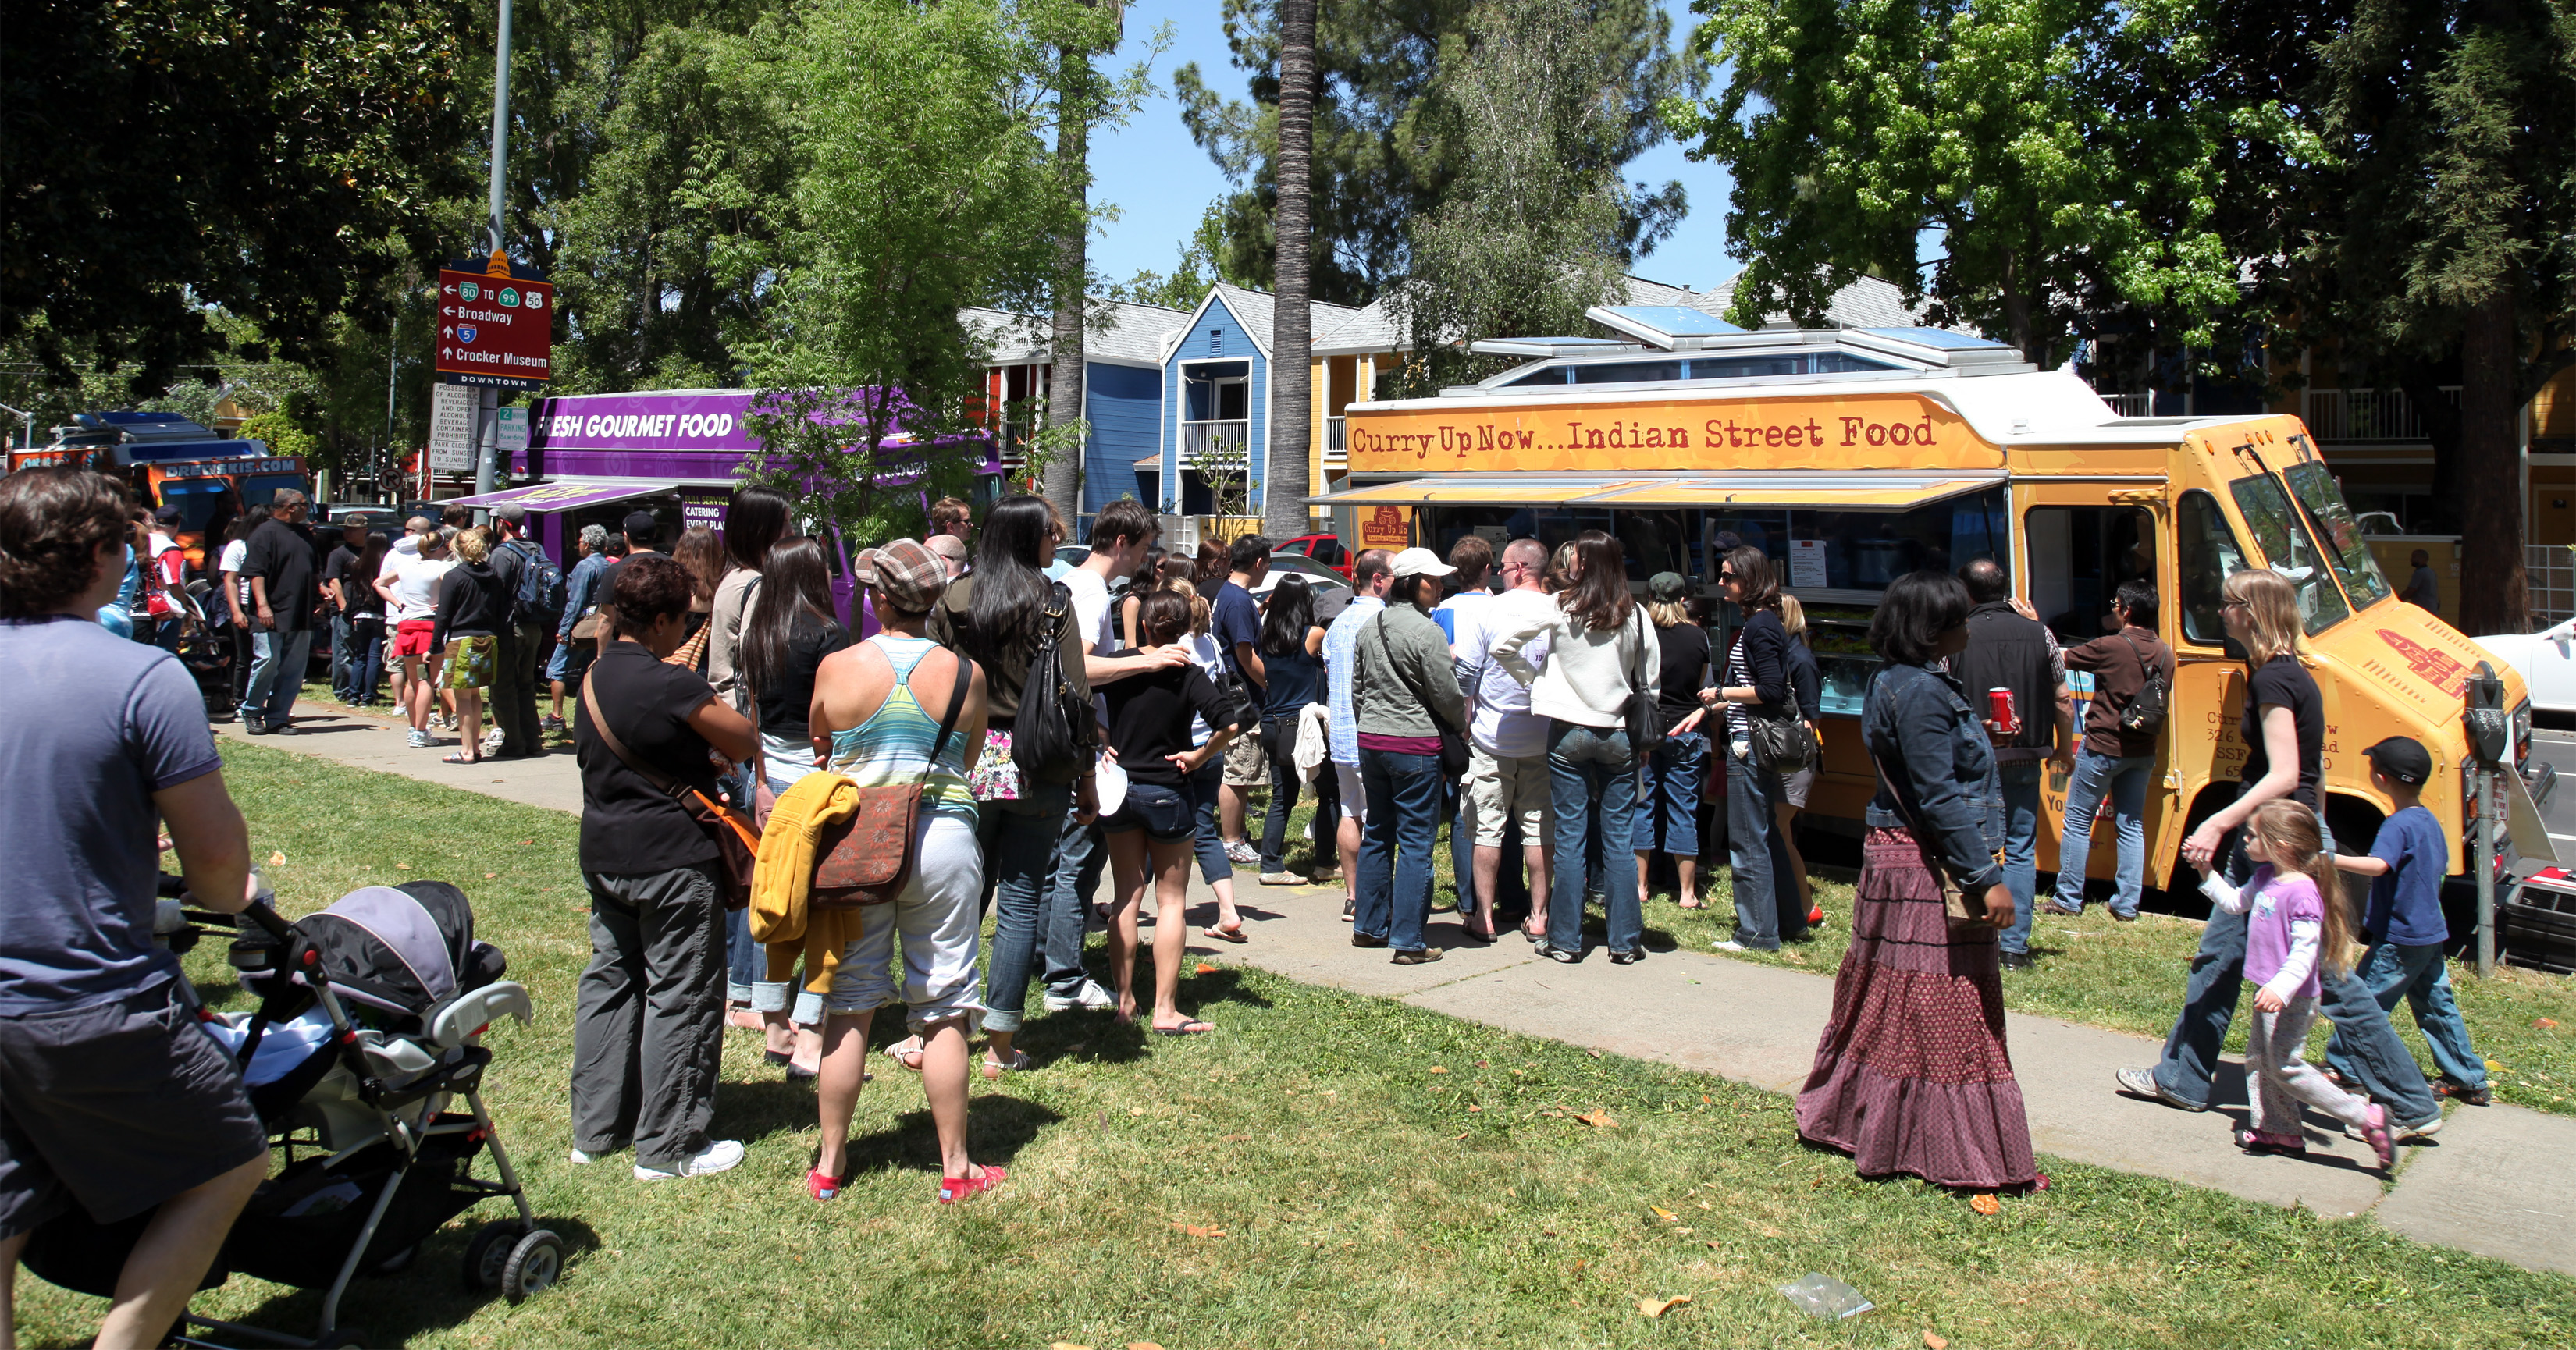
tree, grass, plant, crowd, recreation, vehicle, california, savory, festival, fete, event, fair, midtown, sacramento, fremontpark, sactomofo, roachcoach, mobilefood, gourmetfoodtrucks, mobilefoodvendors, public event